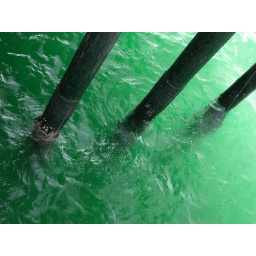
Oceanside pier pillars in green water